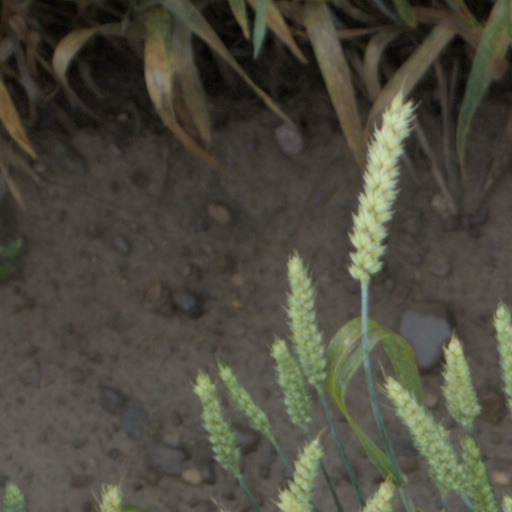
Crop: wheat